Porsche in motorsport

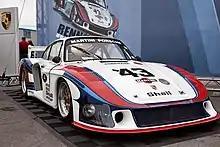
The original Porsche 935/78 ""Moby Dick"" in Martini Racing livery at the Porsche Rennsport Reunion IV.

In the 1960s, Porsche grew into a major competitor in sports car racing, sometimes entering half a dozen cars which were soon sold to customers. Apart from the factory team, calling itself Porsche AG or Porsche System Engineering since 1961, Austrian-based Porsche Salzburg was set up in 1969 as a second works team to share the workload, providing the much sought first overall win at Le Mans, in 1970. Martini Racing and John Wyer's Gulf Racing were other teams receiving factory support, allowing Zuffenhausen to focus on development, while the teams provided the sponsorship funds and manpower to be present and successful at many international races. In CanAm, Porsche cooperated with Penske, while in Deutsche Rennsportmeisterschaft, customers like Kremer Racing, Georg Loos and Joest Racing enjoyed various degrees of factory support. After appearing as Martini Porsche in the mid-1970s, the factory entered as Rothmans Porsche in the mid-1980s.